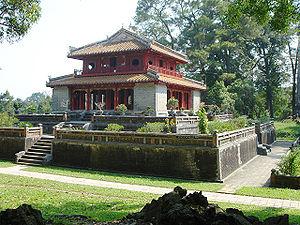
Minh Mạng, né le 25 mai 1791, mort le 20 janvier 1841, est le deuxième empereur de la dynastie des Nguyễn du Vietnam.
Cet article recense les sites concernés par l'observatoire mondial des monuments en 2000.
Cet article recense les sites concernés par l'observatoire mondial des monuments en 1996.
Le tombeau de Minh Mang est situé à l’extérieur de la ville, sur le mont Cam Ke, à 12 km de Huế, sur la rive ouest de la Rivière des Parfums.